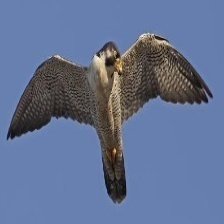
Species: PEREGRINE FALCON
Scientific name: FALCO PEREGRINUS